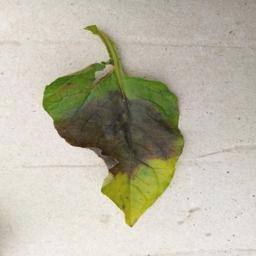
Etiqueta: Late Blight